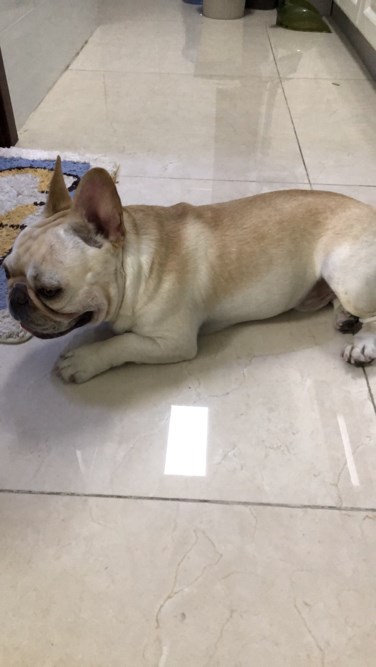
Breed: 1121-n000002-French_bulldog